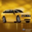
Label: automobile